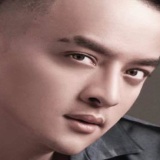
ca sĩ Cao Thái Sơn